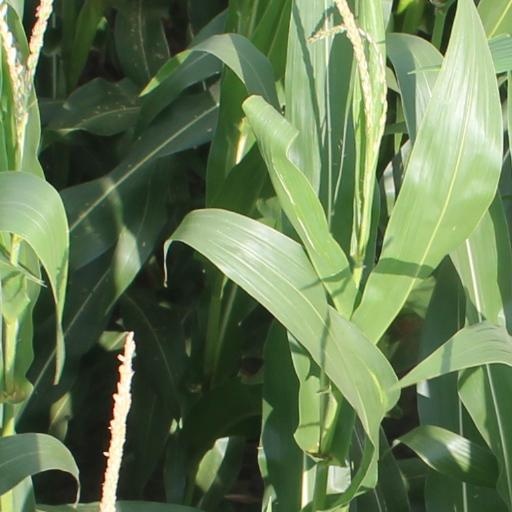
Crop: maize; corn